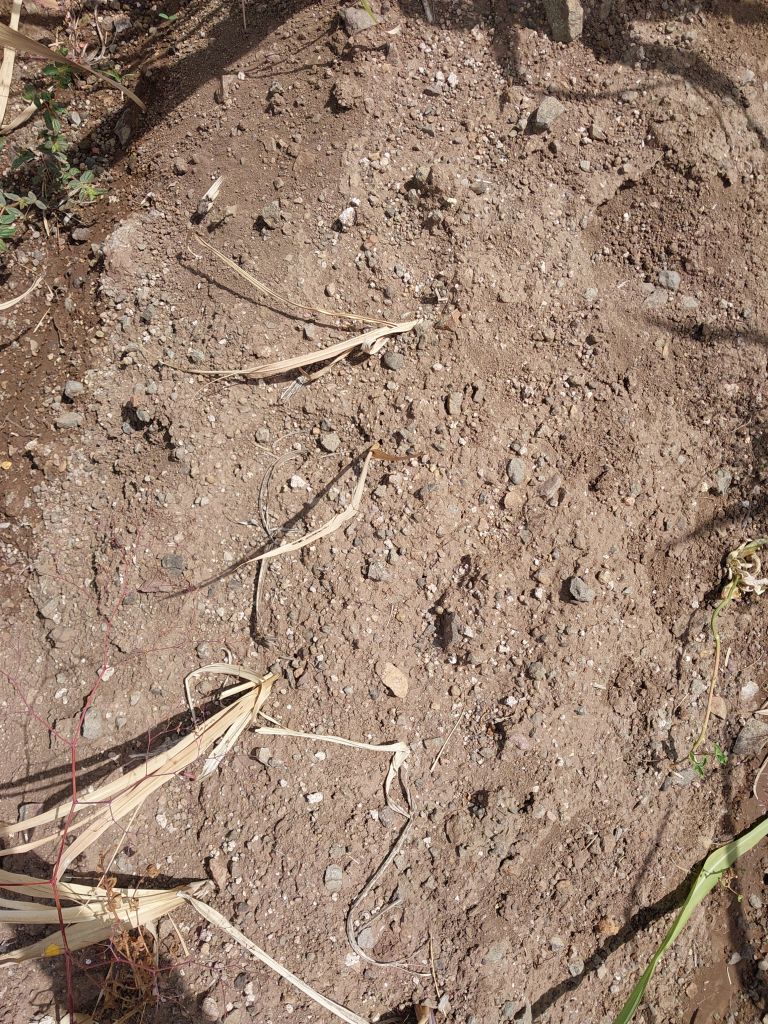
Label: Smut